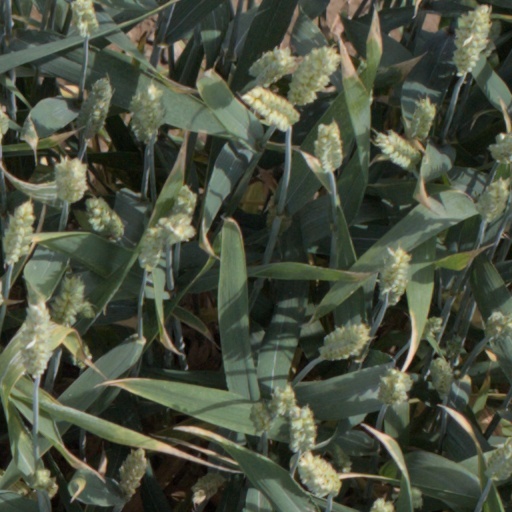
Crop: wheat